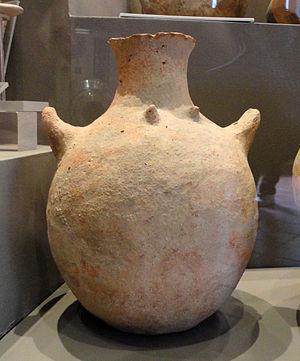
Tell es-Sultan est un site archéologique de Cisjordanie, situé à deux kilomètres au nord du centre de Jéricho dans la plaine de la vallée du Jourdain et à environ 10 kilomètres au nord de la mer Morte. Il s’agit d’un grand monticule artificiel de 21 mètres de haut et d’une superficie d’environ un hectare. Se trouvant à une profondeur de 258 mètres sous le niveau de la mer, ce lieu est considéré comme le point le plus bas de la surface de la terre. Le tell a été habité à partir du Xe millénaire av. J.-C. et a été appelé « la plus vieille ville du monde », avec de nombreuses découvertes archéologiques importantes. Le site se distingue également par son rôle dans l'histoire de l'archéologie levantine. Le site est inscrit sur la liste indicative du patrimoine mondial de l'UNESCO.